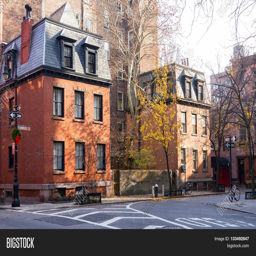
scene in the historic neighborhood